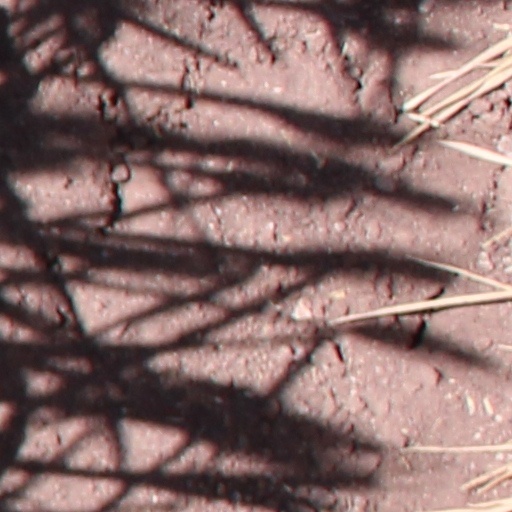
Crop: wheat